Frederick William Faber

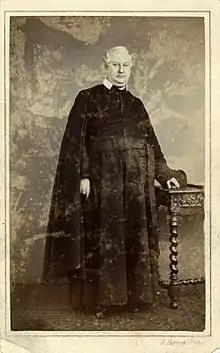
Faber

Few people were surprised when, after a prolonged mental struggle, Faber left Elton to follow his hero Newman and join the Catholic Church, into which he was received in November 1845 by Bishop William Wareing of Northampton. He was accompanied by eleven men from the small community which had formed around him in Elton. They settled in Birmingham, where they informally organized themselves in a religious community, calling themselves the Brothers of the Will of God.